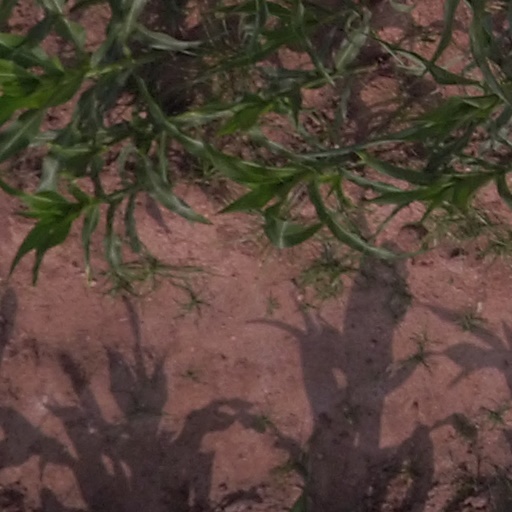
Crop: maize; corn